Ian Parry

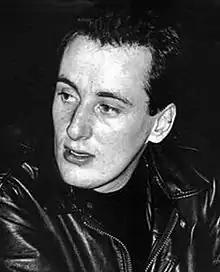
Ian Parry

Ian Parry (12 April 1965 – 28 December 1989) was a British photographer and photojournalist who worked as a freelance and on assignment for newspapers including "The Mail on Sunday", "The Times" and "The Sunday Times". He was killed at the age of 24 in an aircraft crash in Romania during the overthrow of Communism. In his honour a scholarship fund was set up to encourage and help young photographers.